8 cm Kanone C/73

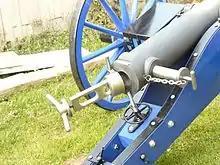
The Wahrendorff breech of the C/61.

After the Franco-Prussian War, the German Army began to study replacements for its existing C/61 steel breech-loaded cannons. Although the C/61 had outclassed its bronze muzzle-loaded French rivals during the war its Wahrendorff breech was unpopular with gun crews. The new gun designated the C/73 would retain the same caliber of the C/61 and would equip cavalry artillery regiments. The German and Austro-Hungarian Army during that period rounded up to the nearest centimeter.